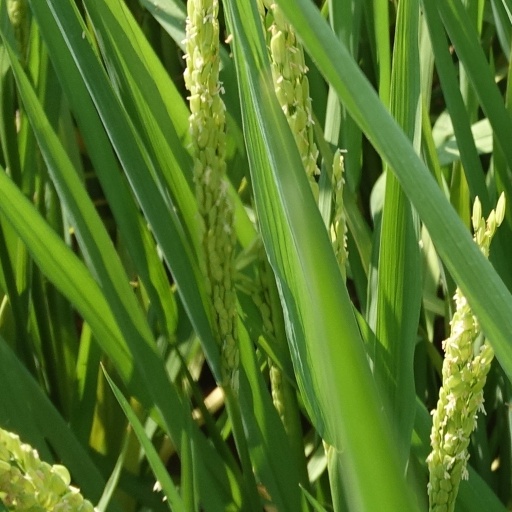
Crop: rice